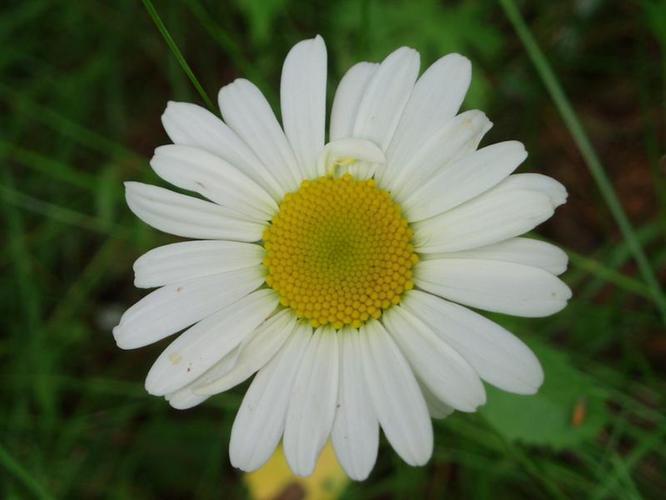
Label: oxeye daisy